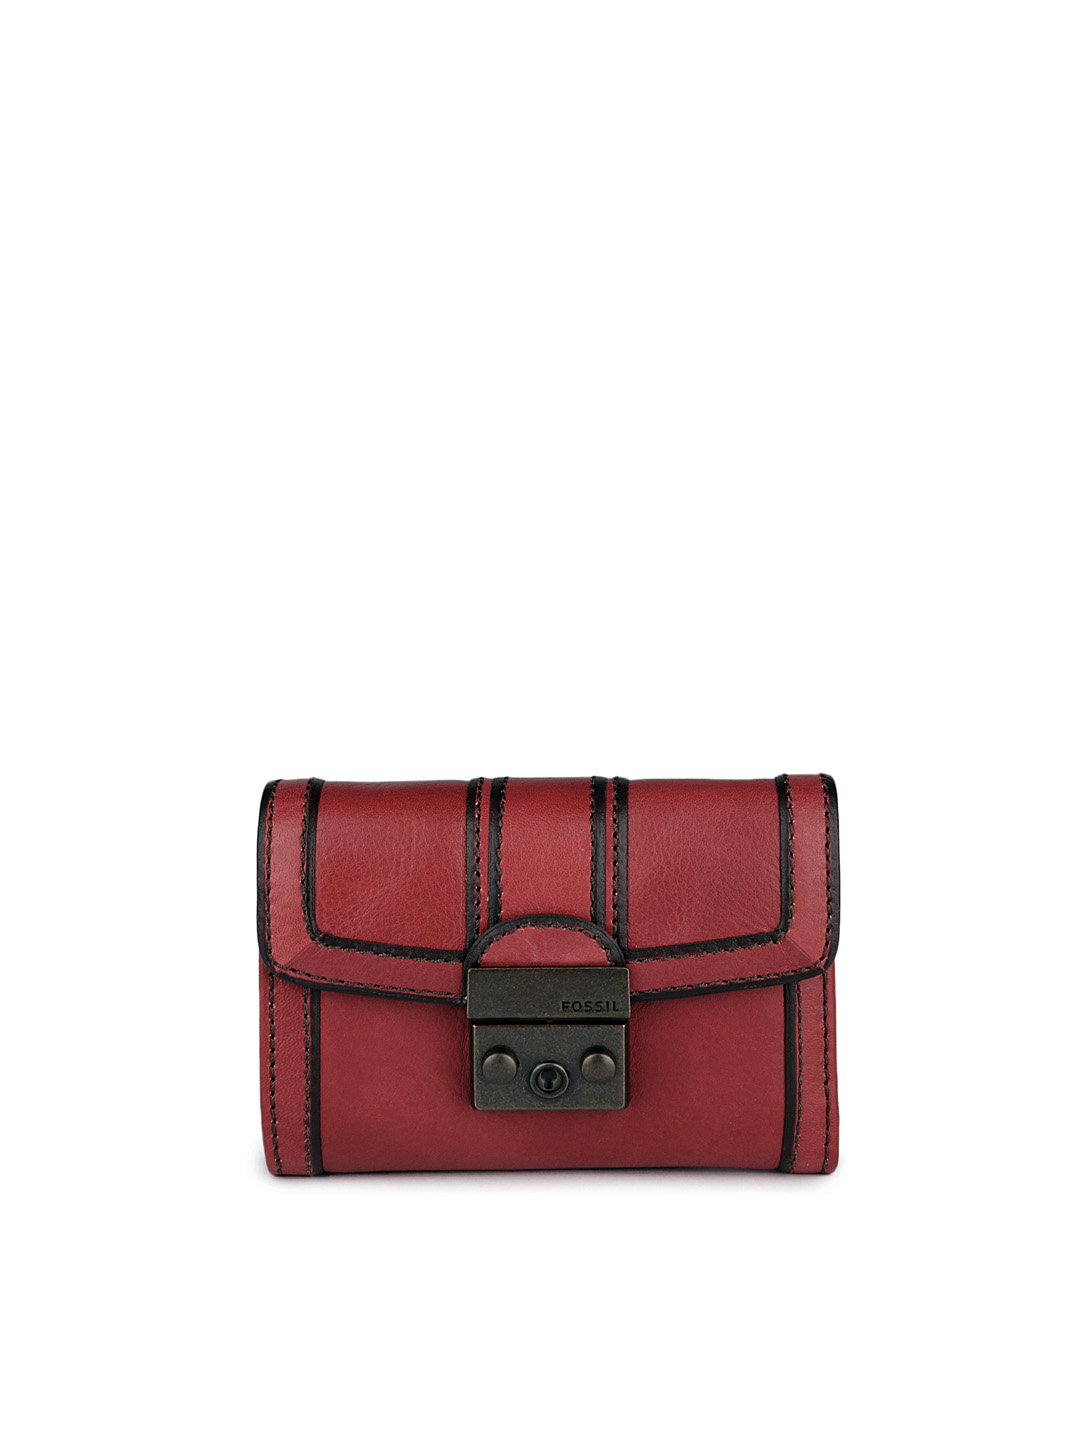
Fossil Women Red Wallet
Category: Accessories / Wallets / Wallets
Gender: Women
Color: Red
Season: Winter 2016
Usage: Casual